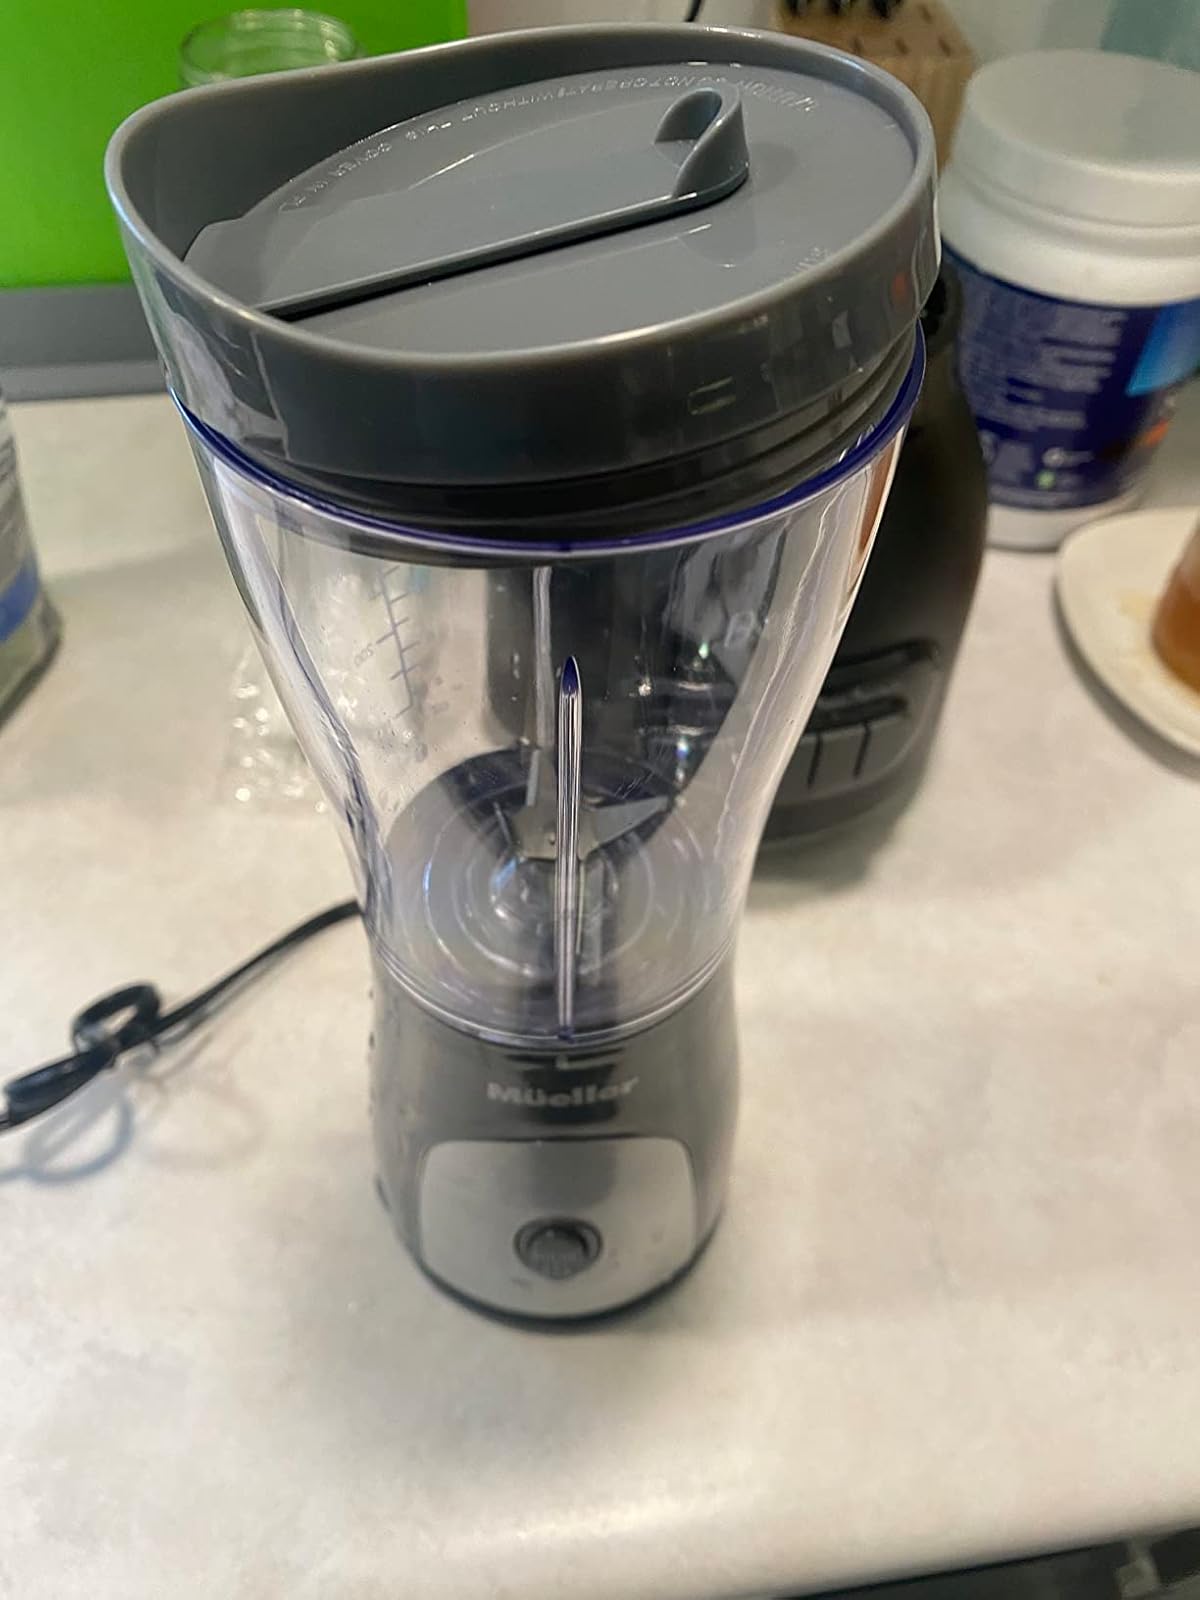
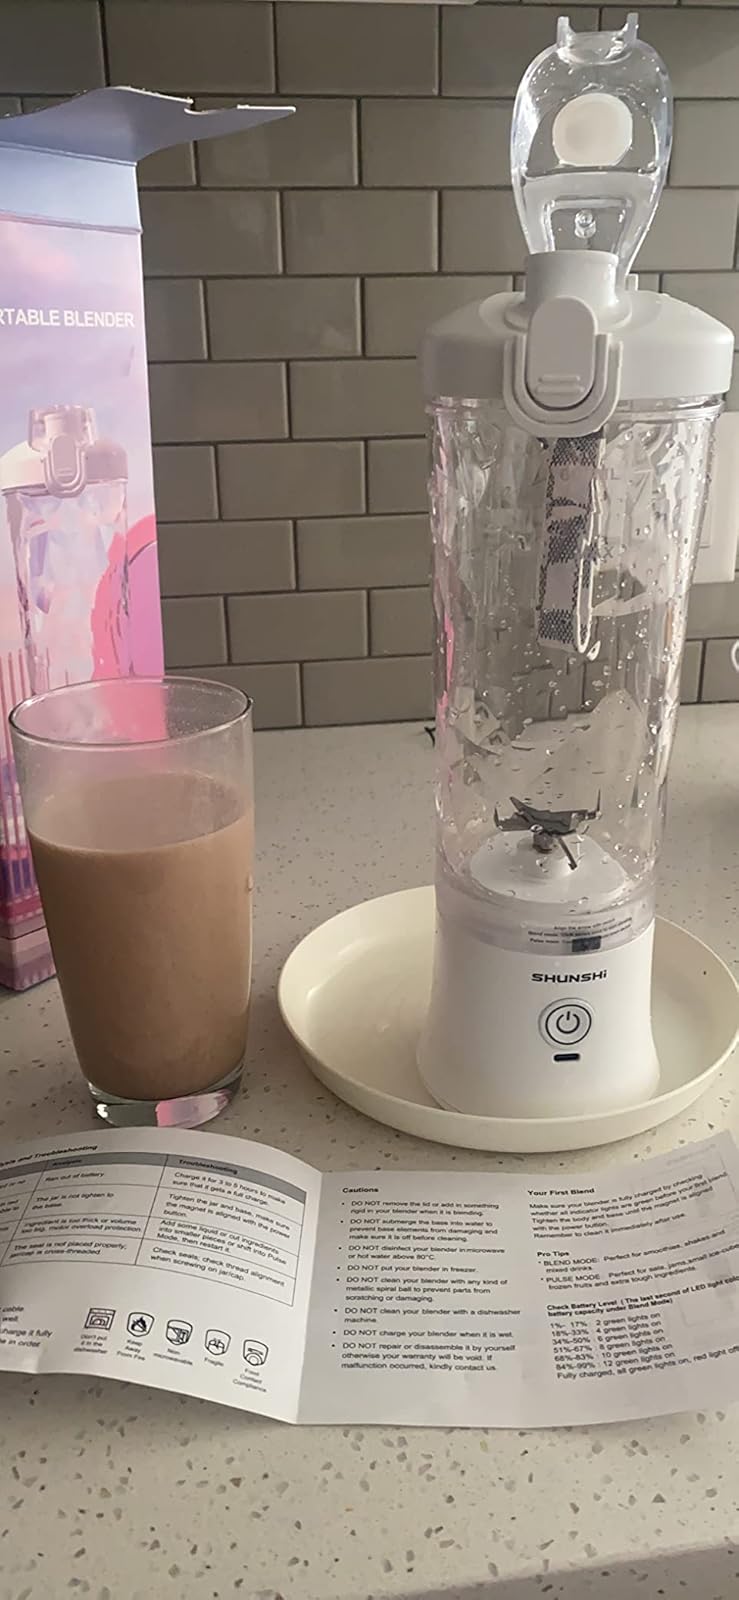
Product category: items_blender
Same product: no